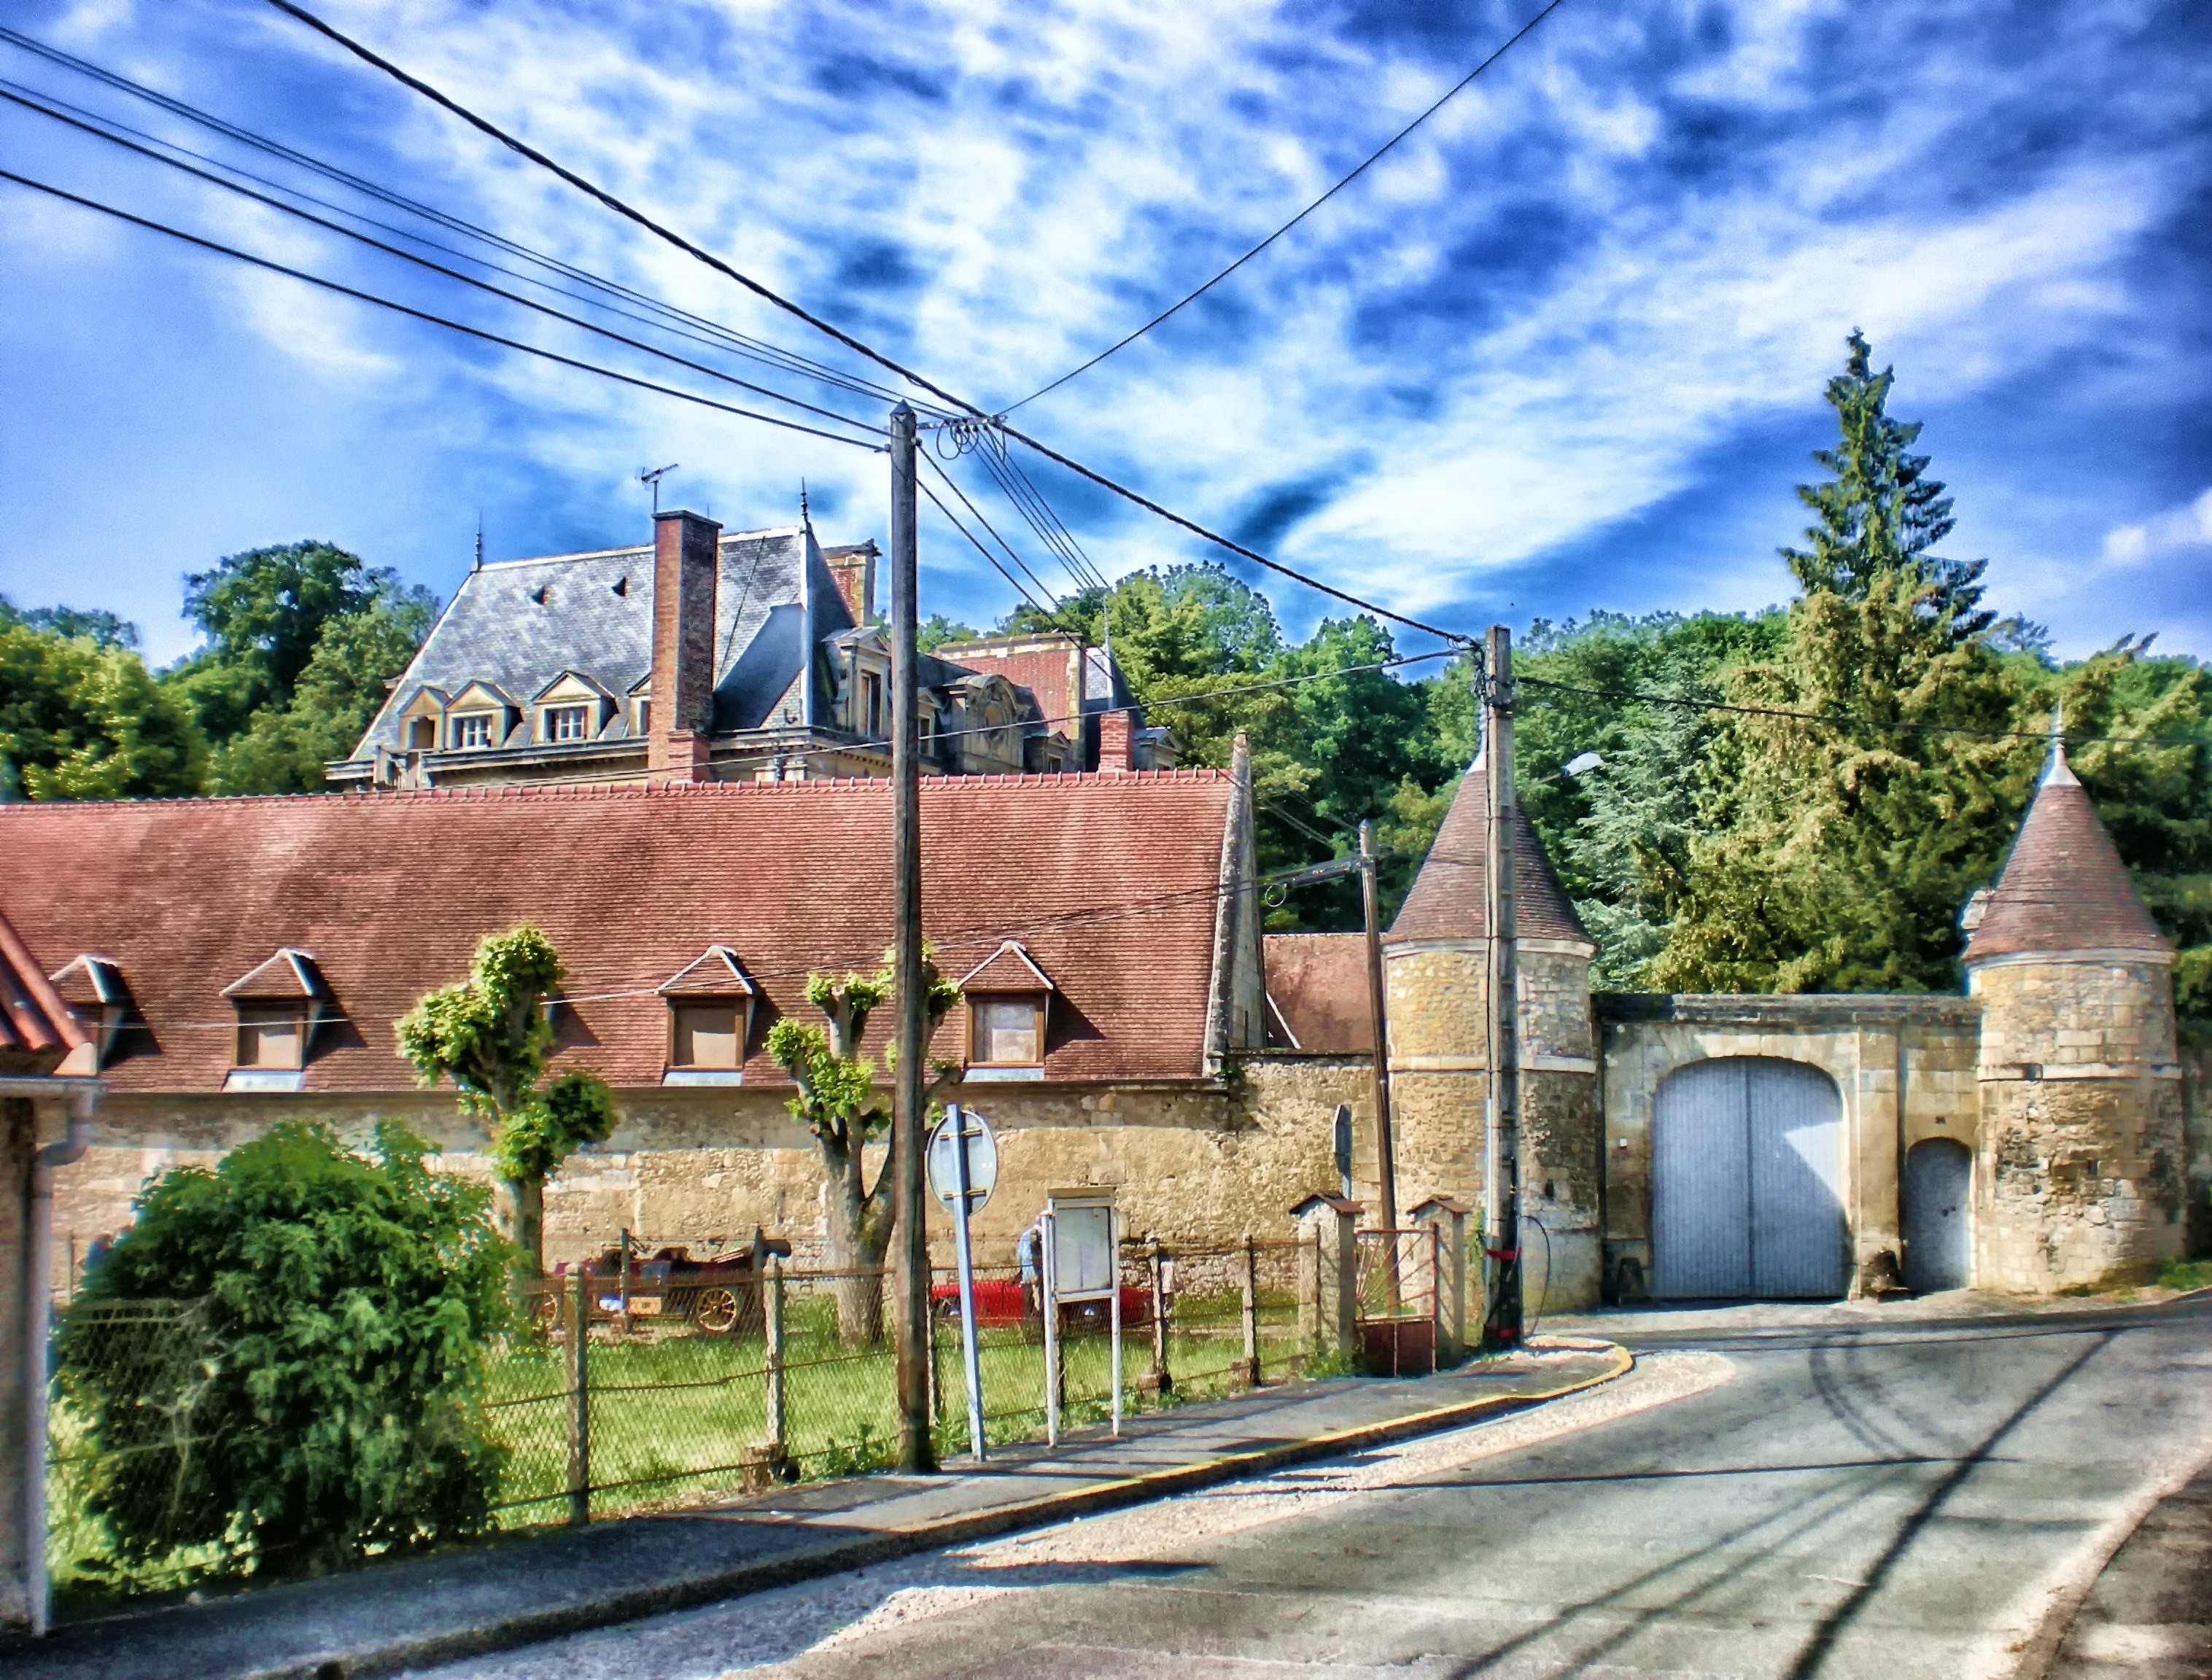
nature, architecture, sky, road, street, house, town, city, home, cityscape, summer, village, transport, france, suburb, landmark, waterway, trees, outside, hdr, clouds, buildings, estate, neighbourhood, rural area, urban area, residential area, human settlement, chambronne les clermont